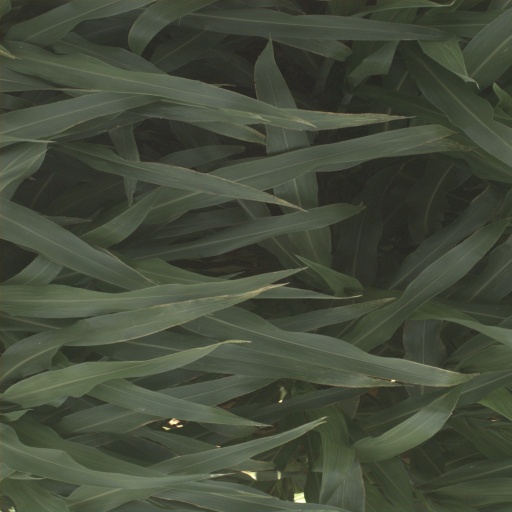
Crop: sorghum